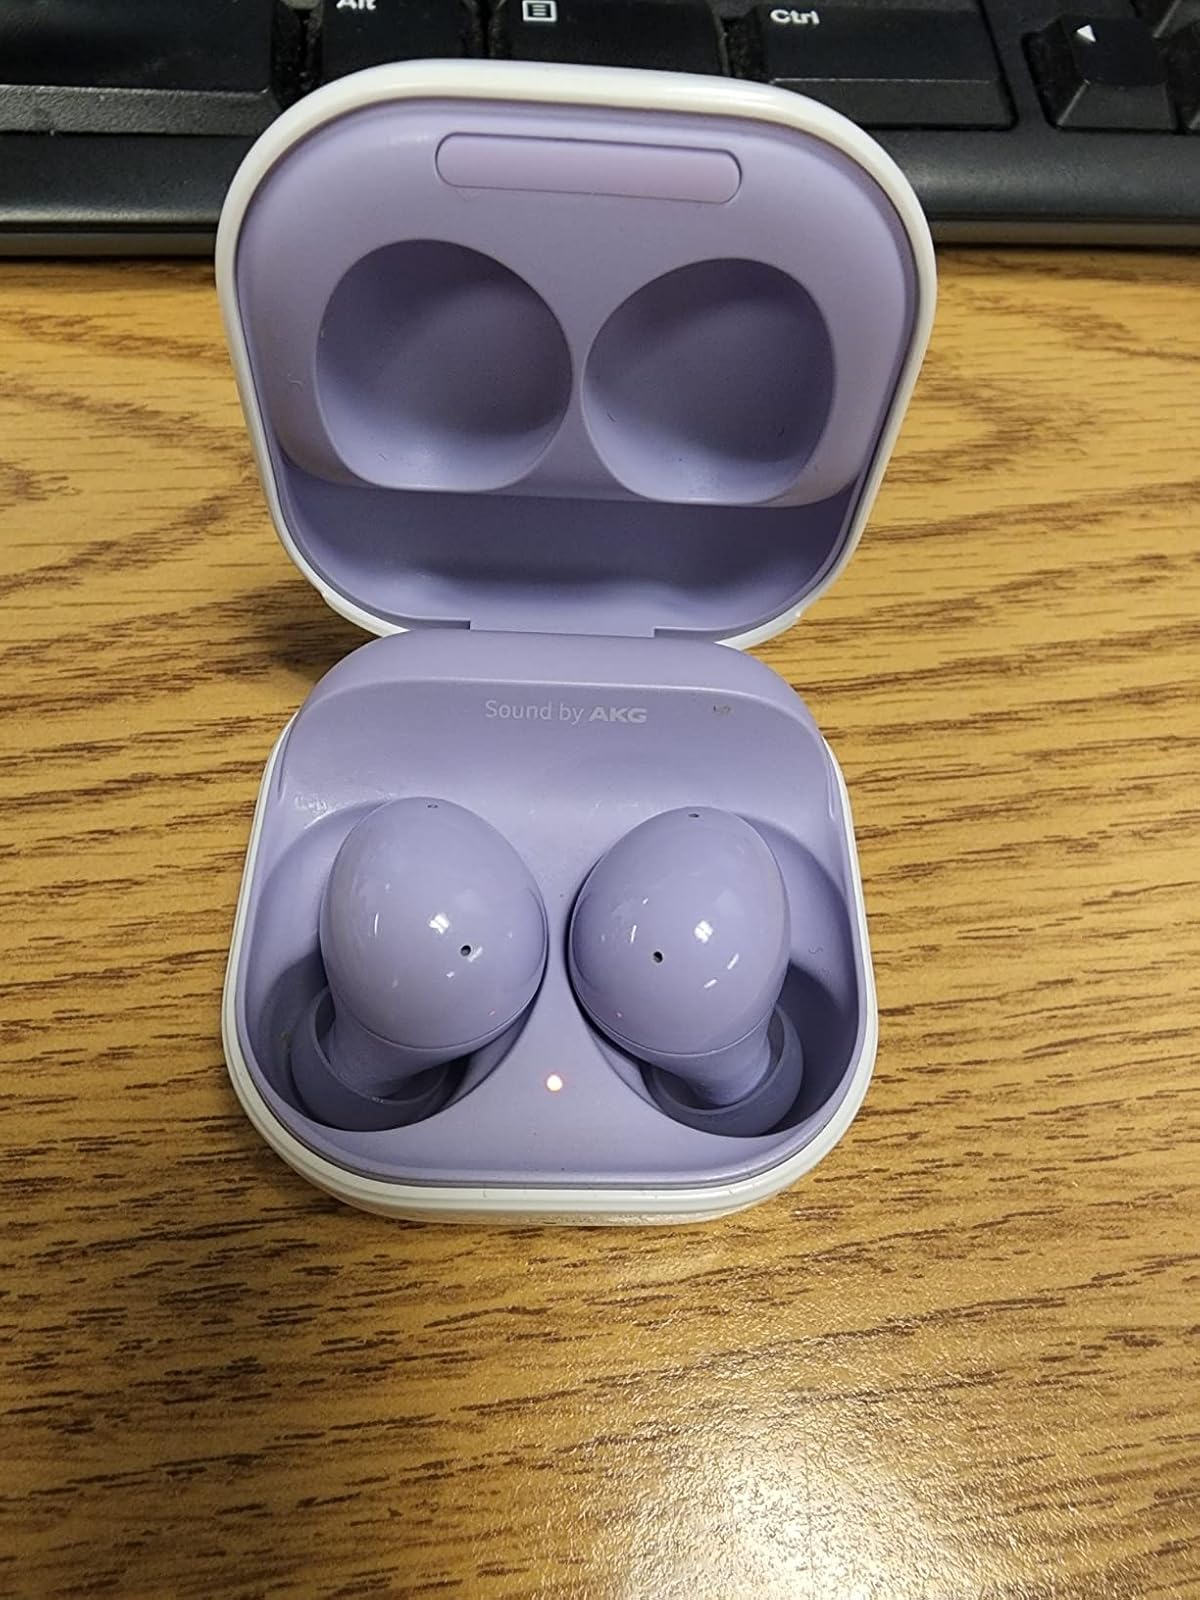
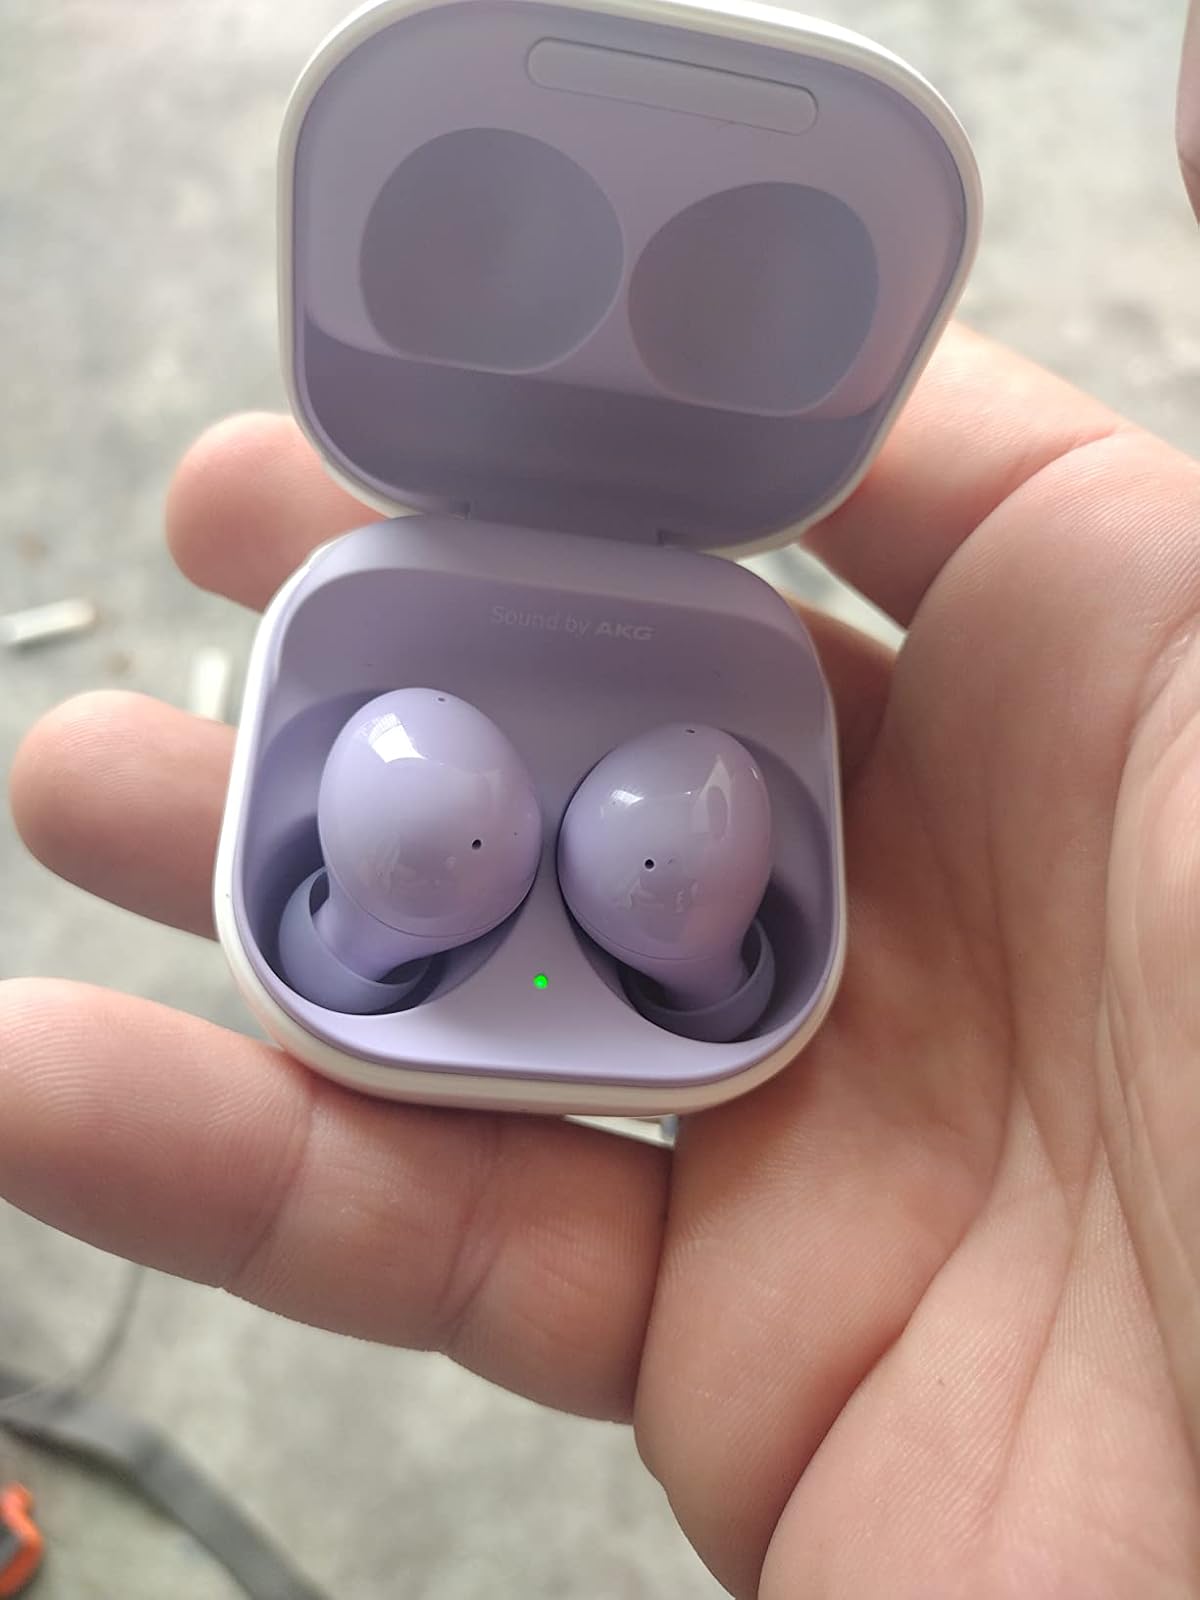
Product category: earbuds
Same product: yes